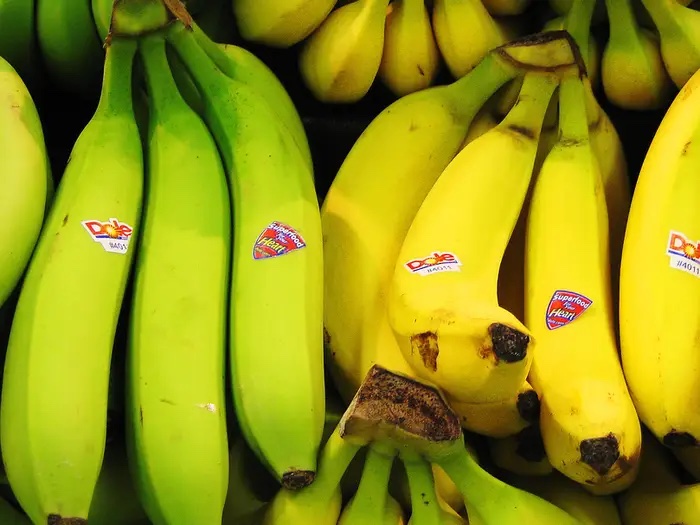
Adjective: riper
Antonym: rawer